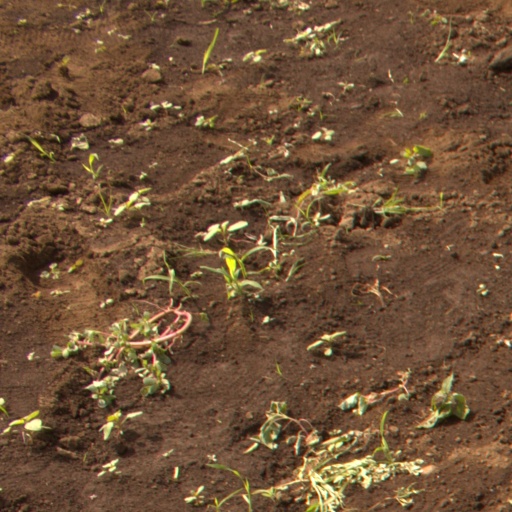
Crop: soybean